Sadad Ibrahim Al Husseini

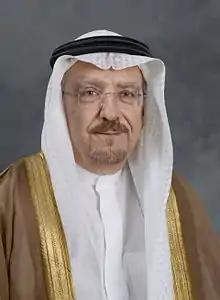
Sadad Al Husseini

Sadad Ibrahim Al Husseini is a leading Saudi oil and gas industry expert. He is most widely known for his achievements during his tenure at Saudi Aramco as the Senior and Executive Vice President for Exploration and Producing, and his current work on supply side risk; referred to by "the New York Times" as "one of the most respected and accomplished oilmen in the world".